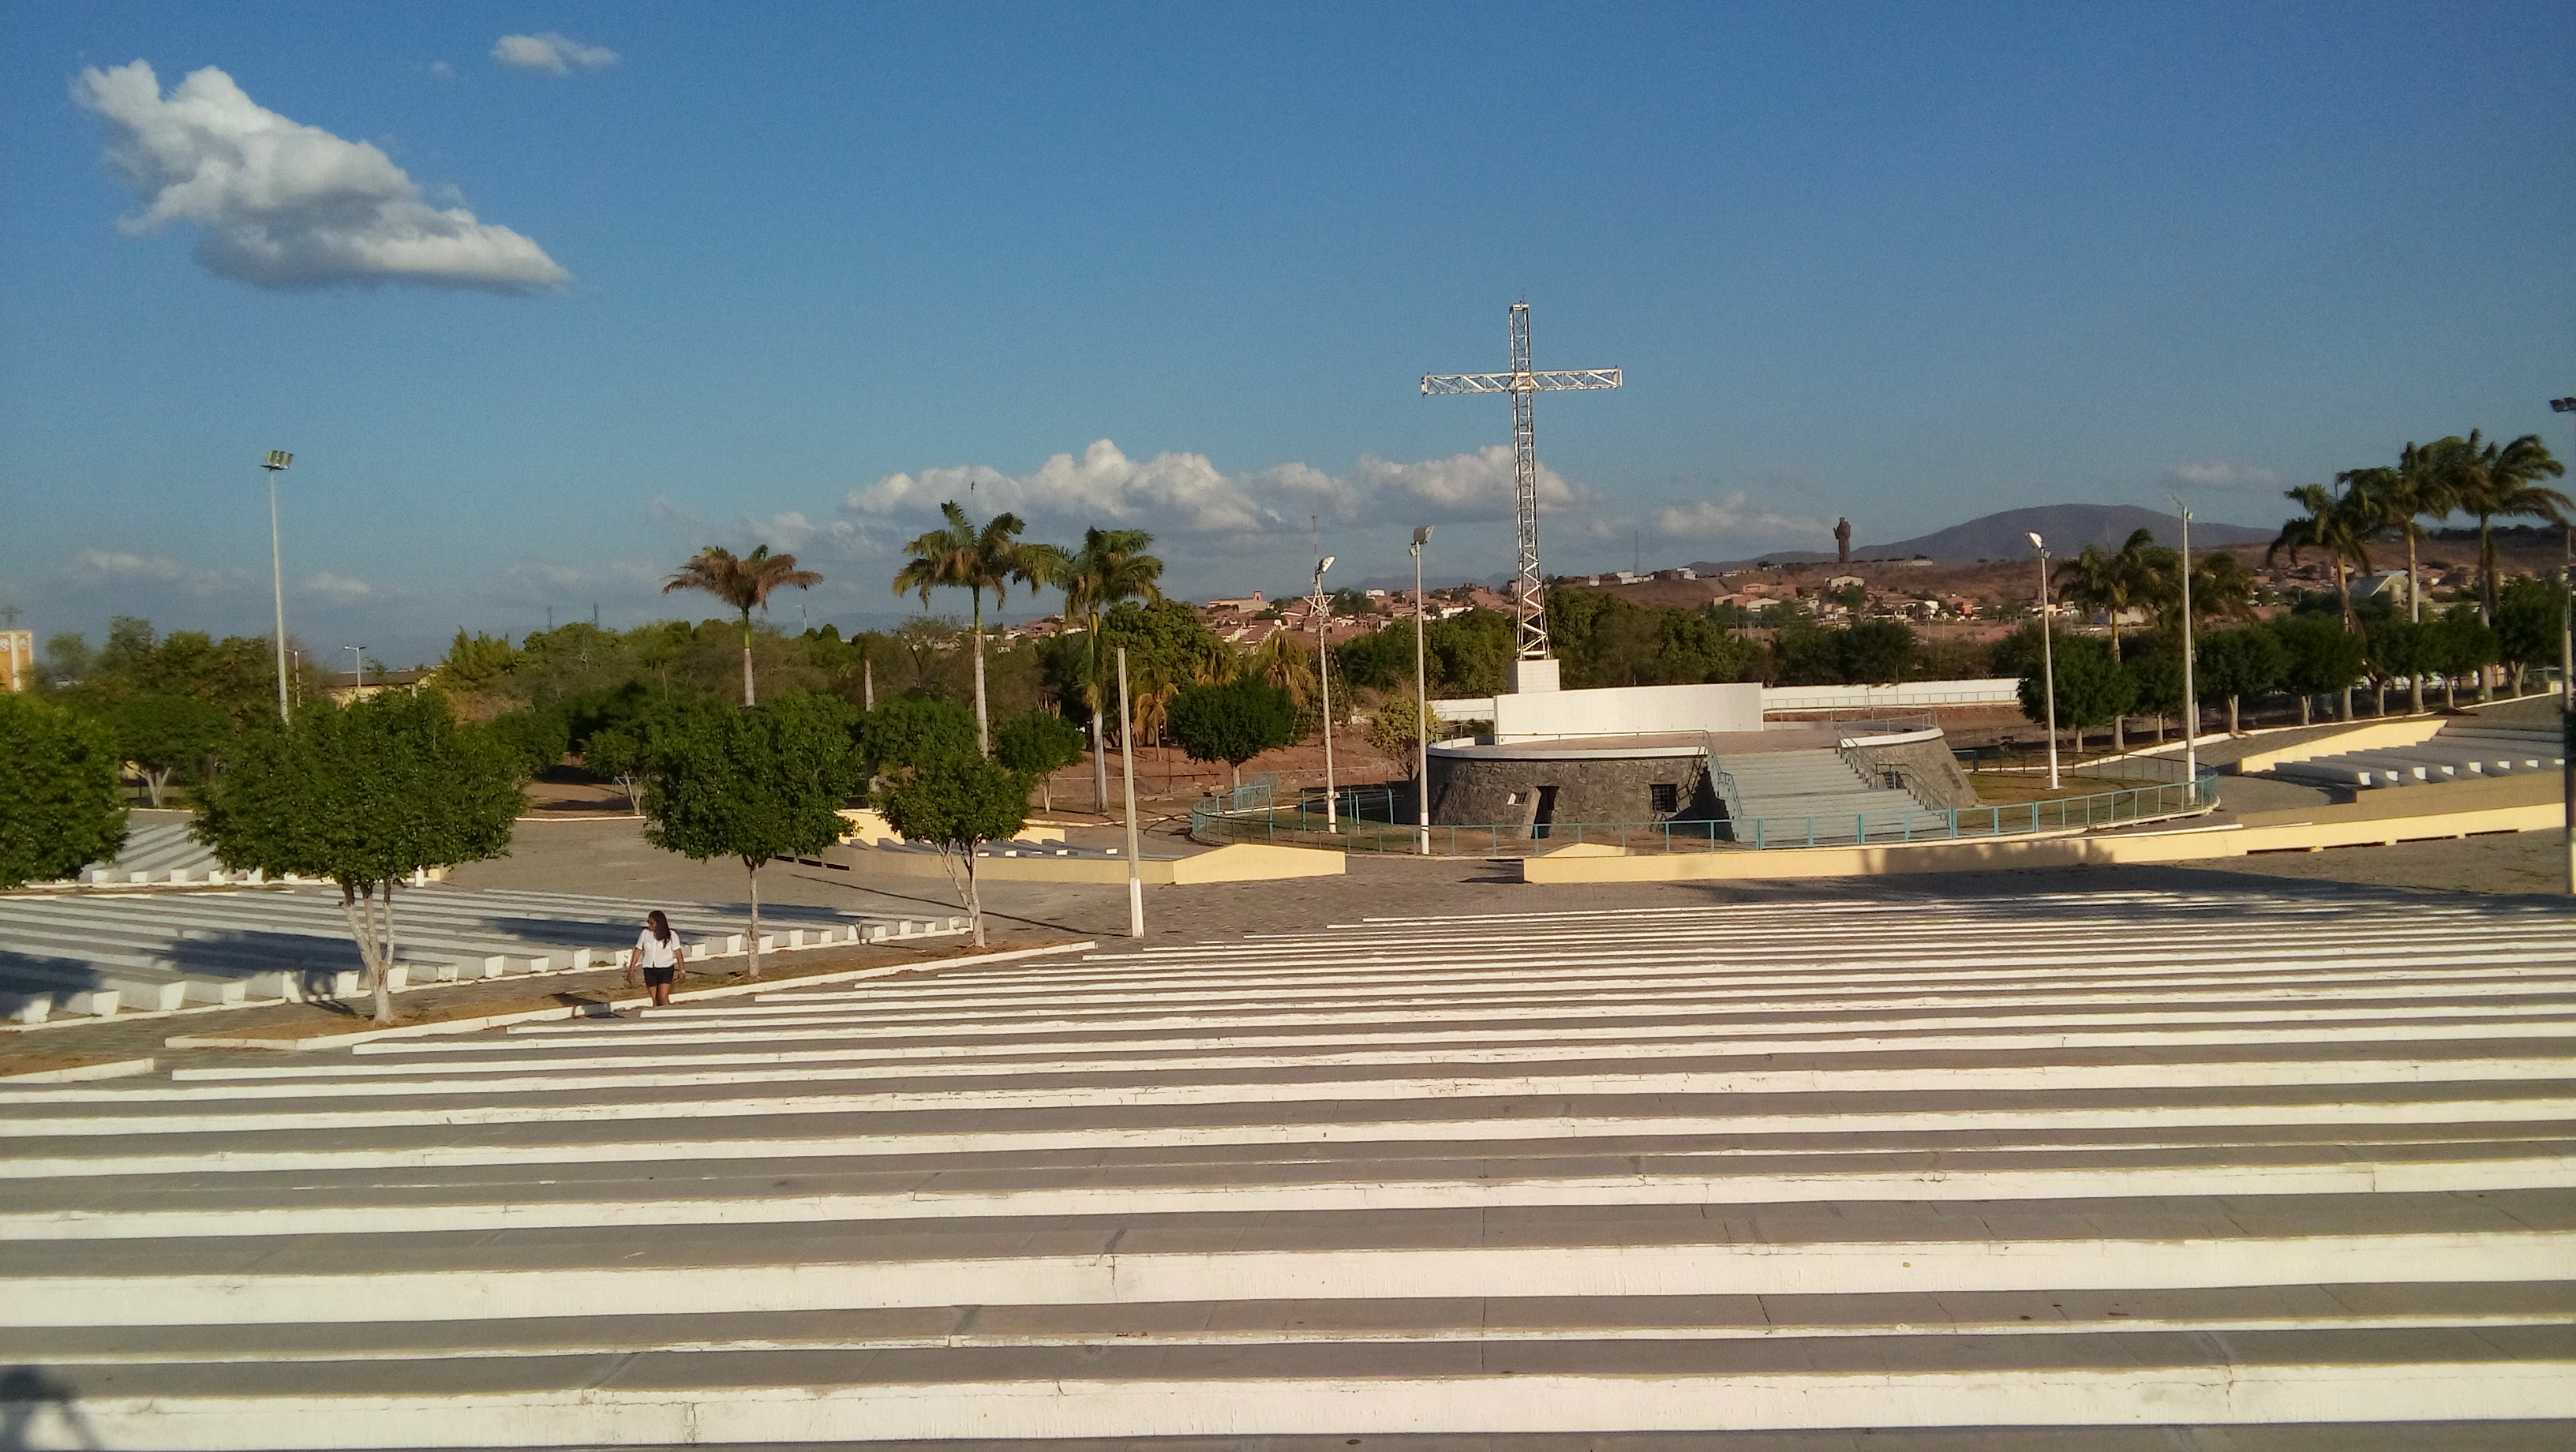
clouds, trees, beautiful, landscape, church, sanctuary, sky, roof, architecture, urban design, tree, road, city, walkway, residential area, road surface, asphalt